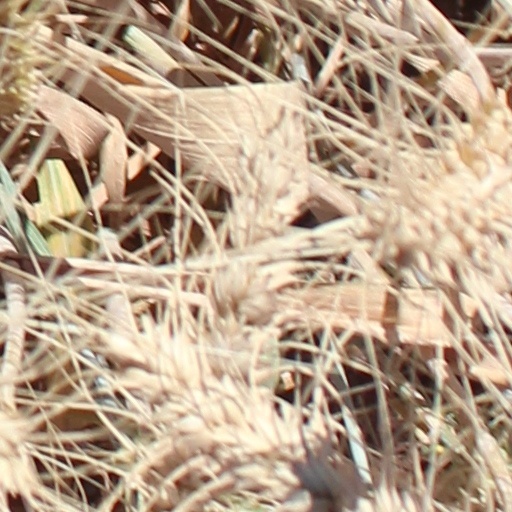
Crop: wheat